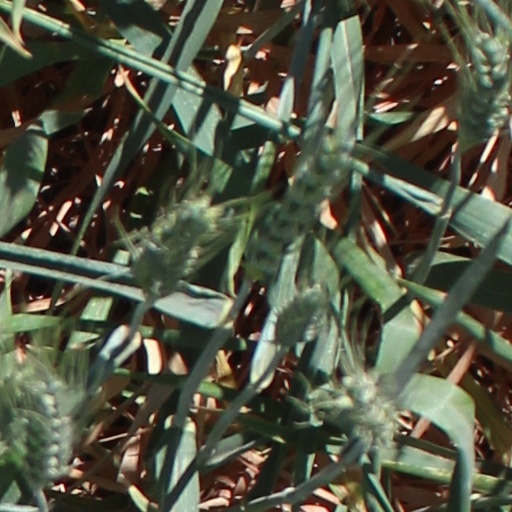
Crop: wheat